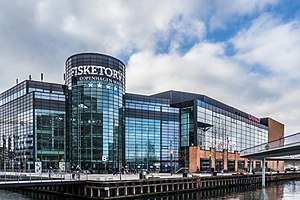
Fisketorvet
Fisketorvets hovedindgang ved CinemaxX
Fisketorvet Shoppingcenter er et stort indkøbscenter beliggende på Kalvebod Brygge tæt på Københavns centrum, der blev indviet den 10. oktober 2000. Centeret har omkring 92 butikker, 20 restauranter, cafeer og spisesteder, samt biografen Cinemaxx med 10 sale. Centeret er et af Danmarks største – men mindre end fx Rosengårdcentret i Odense, Field's i Ørestaden, Rødovre Centrum og Waves i Greve nær Hundige Station.